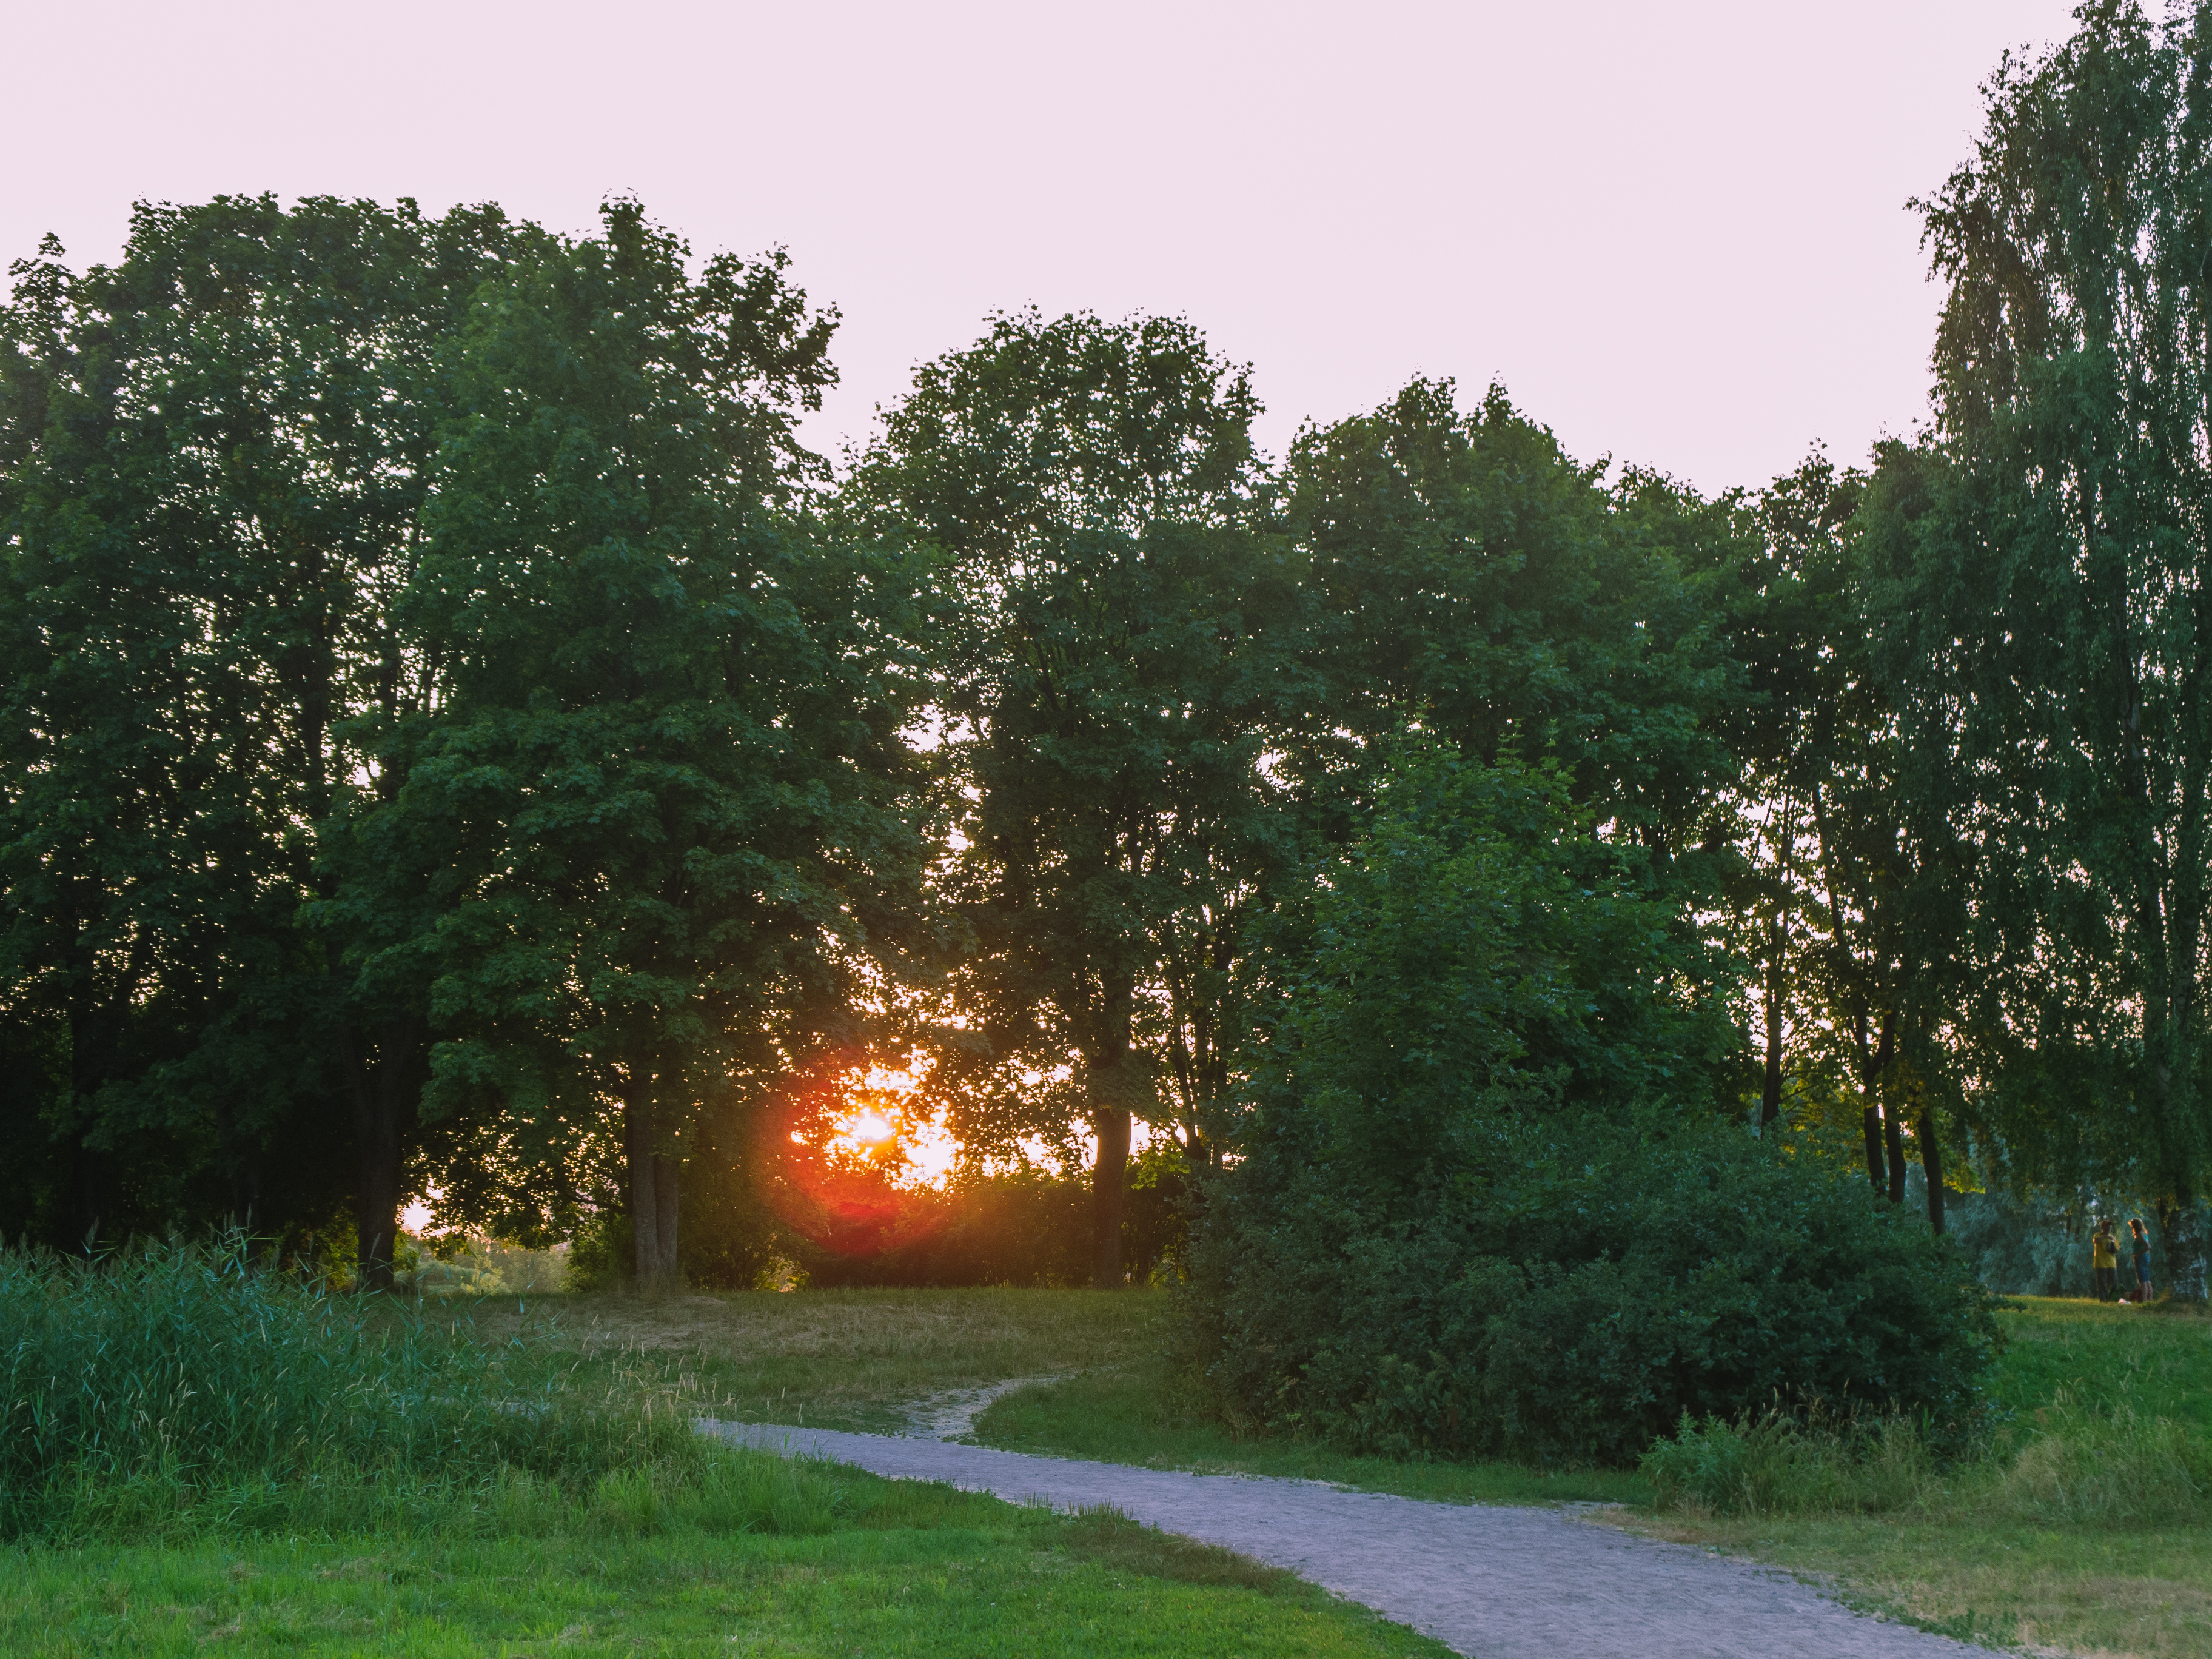
images, plant, sky, natural landscape, natural environment, branch, tree, vegetation, sunlight, land lot, grass, biome, road surface, landscape, rural area, dusk, asphalt, sunrise, Tints and shades, grassland, meadow, shrub, road, sunset, horizon, forest, shade, deciduous, twig, woodland, astronomical object, street light, evening, temperate broadleaf and mixed forest, nature reserve, grove, trunk, afterglow, field, pasture, landscaping, garden, lane, sun, heat, path, plantation, autumn, night, yard